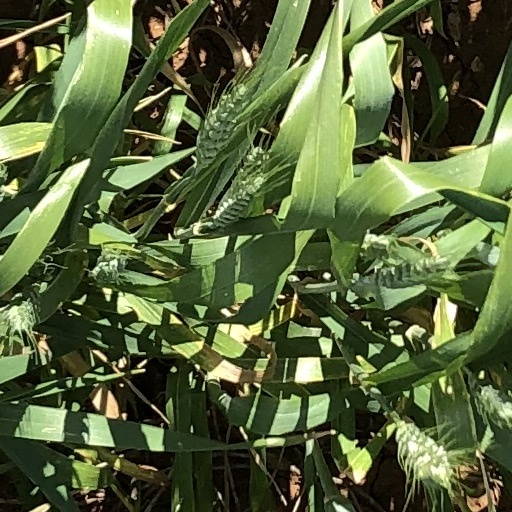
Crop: wheat